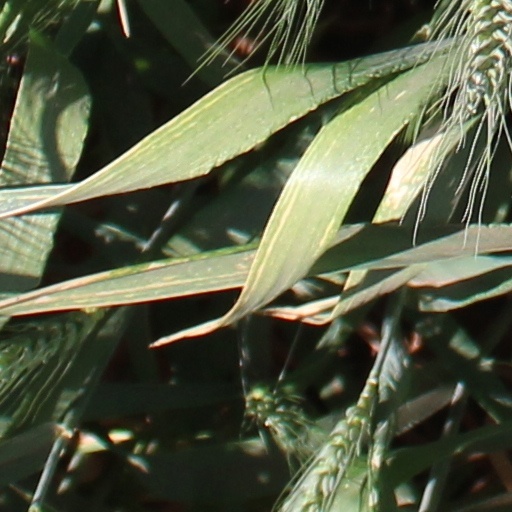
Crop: wheat